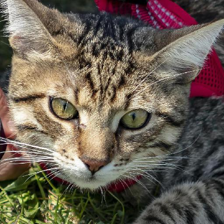
Label: animals